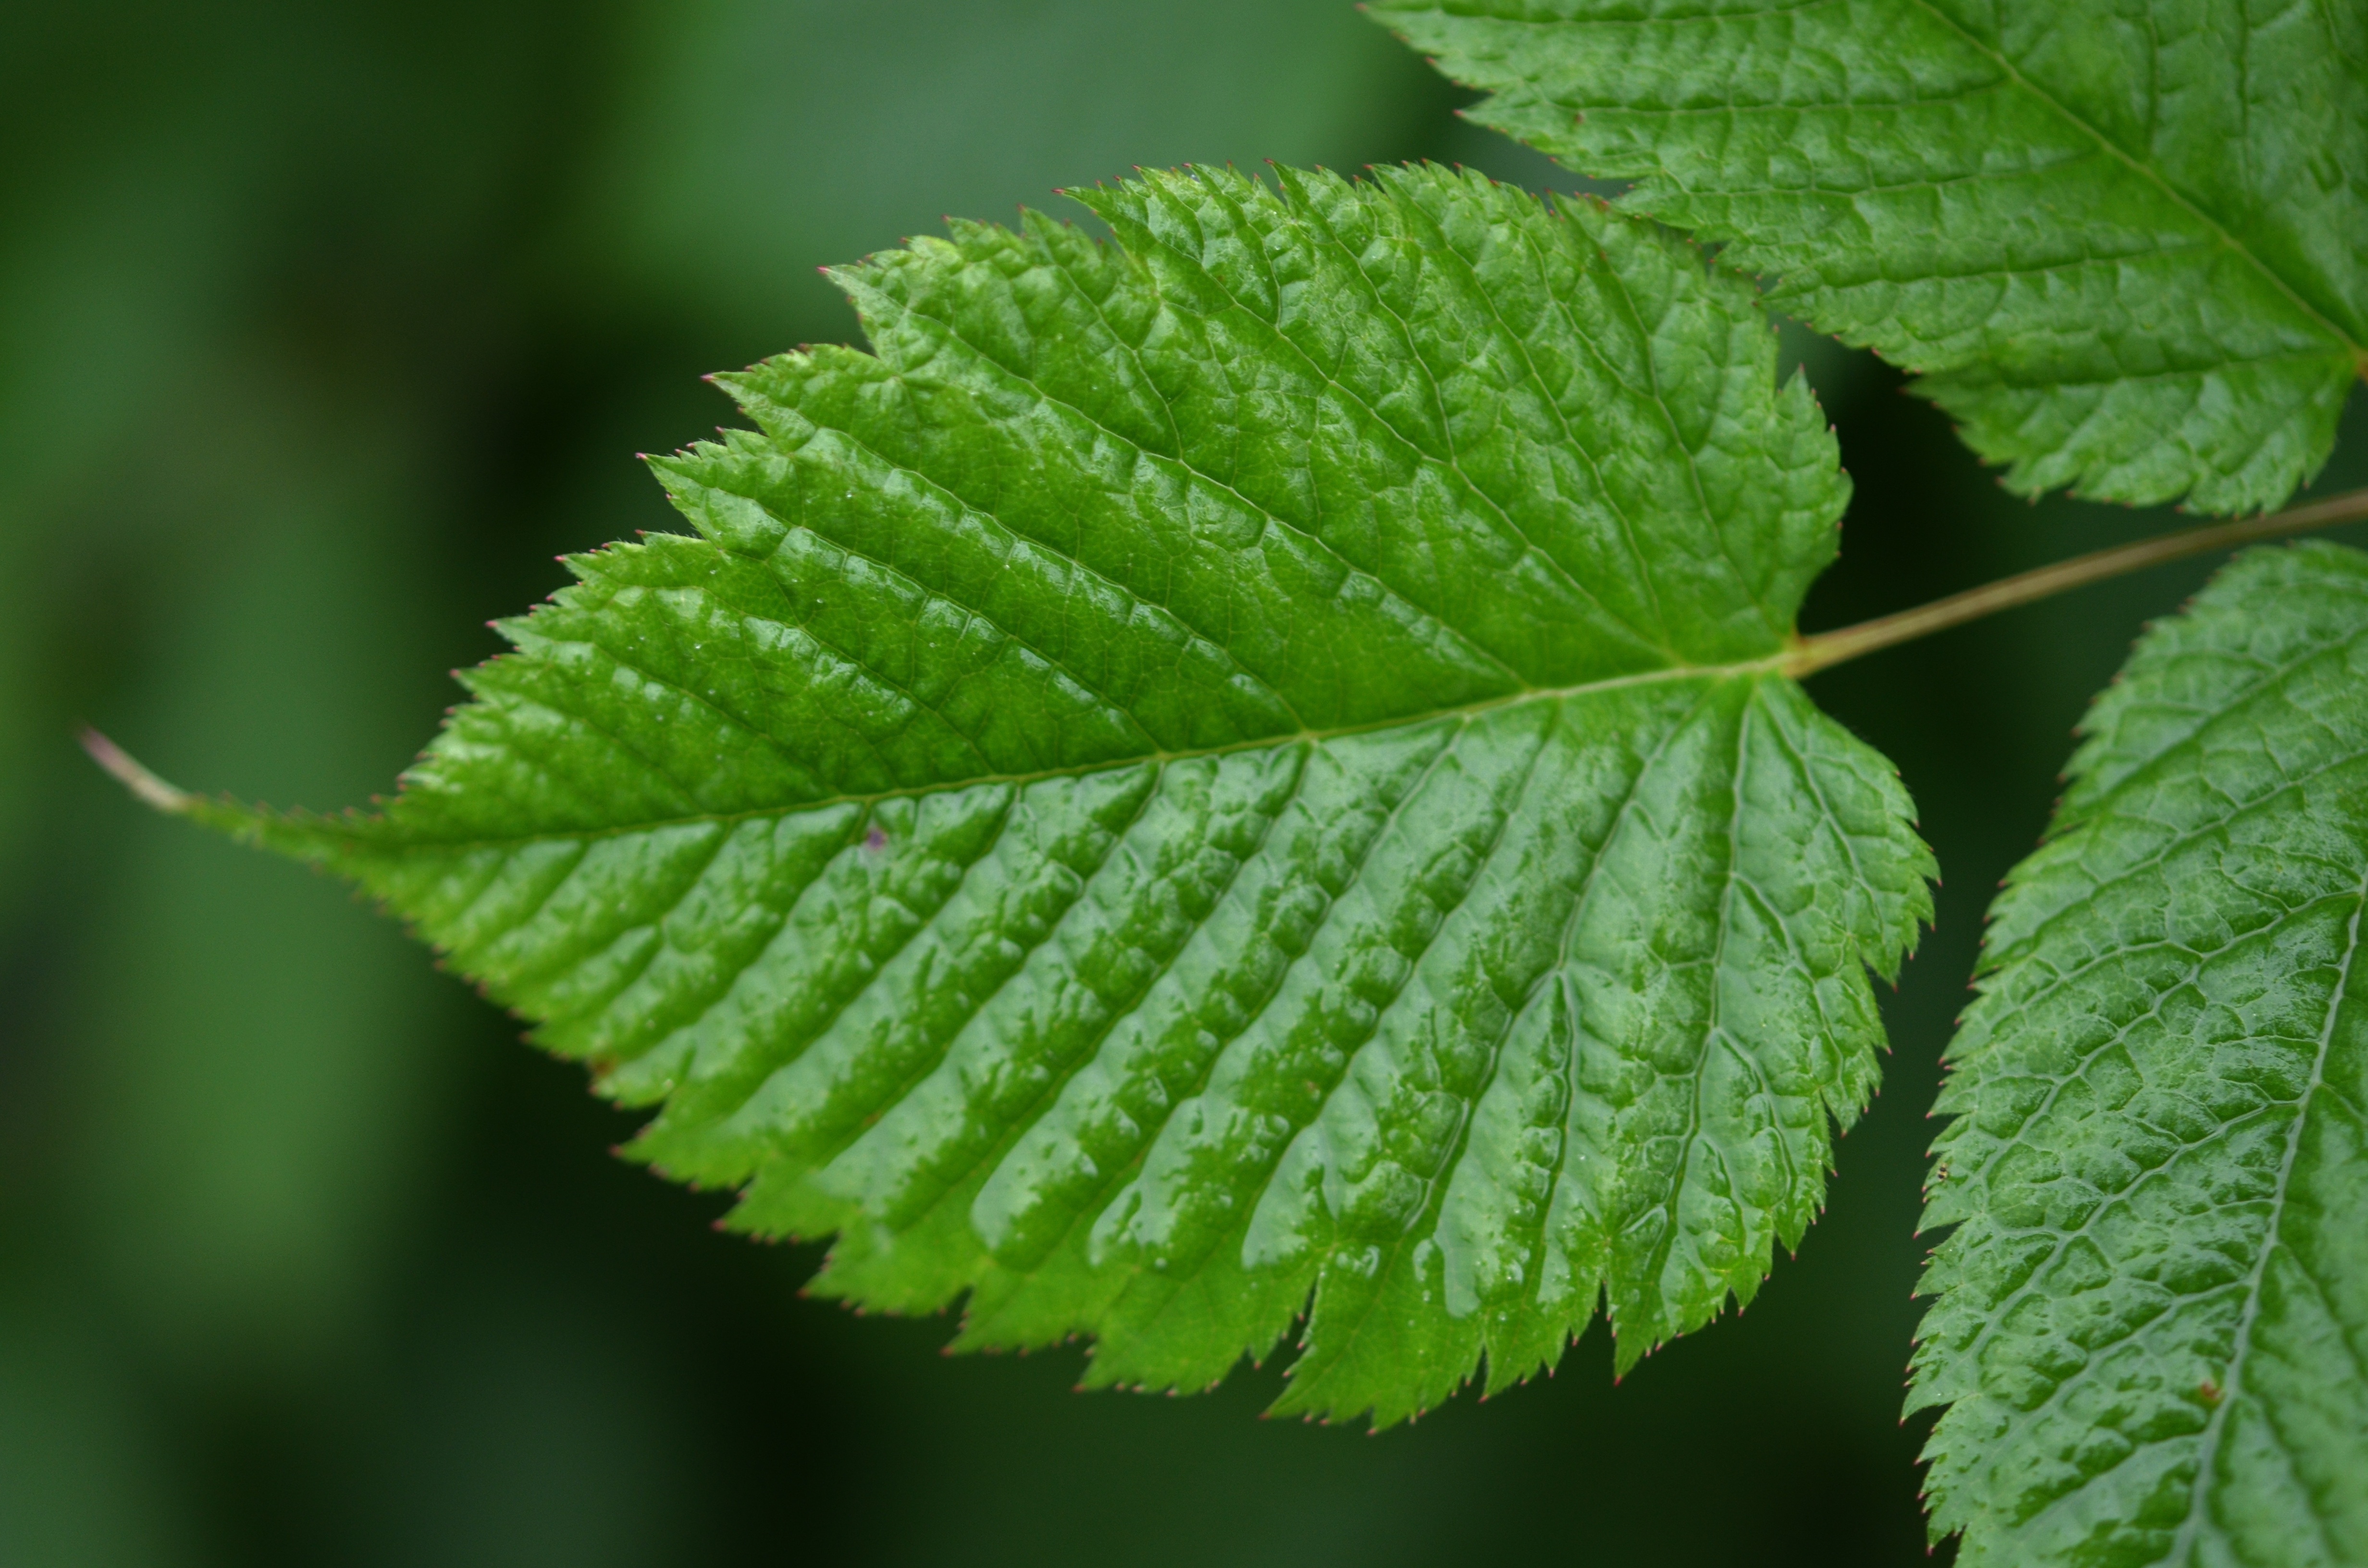
water, nature, drop, plant, leaf, flower, bloom, summer, floral, spring, green, herb, natural, botany, flora, leaves, shrub, macro photography, flowering plant, urtica, plant stem, land plant